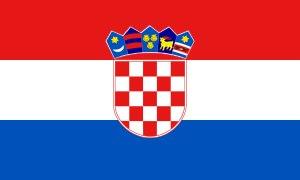
Goran Ivanišević, né le 13 septembre 1971 à Split, est un joueur de tennis yougoslave puis croate. Professionnel de 1988 à 2004, il a remporté 22 titres en simple sur le circuit ATP, dont le tournoi de Wimbledon en 2001, le dernier trophée de sa carrière, deux Masters 1000 et une Coupe Davis. C'est le meilleur joueur de tennis de l'histoire de la Croatie.